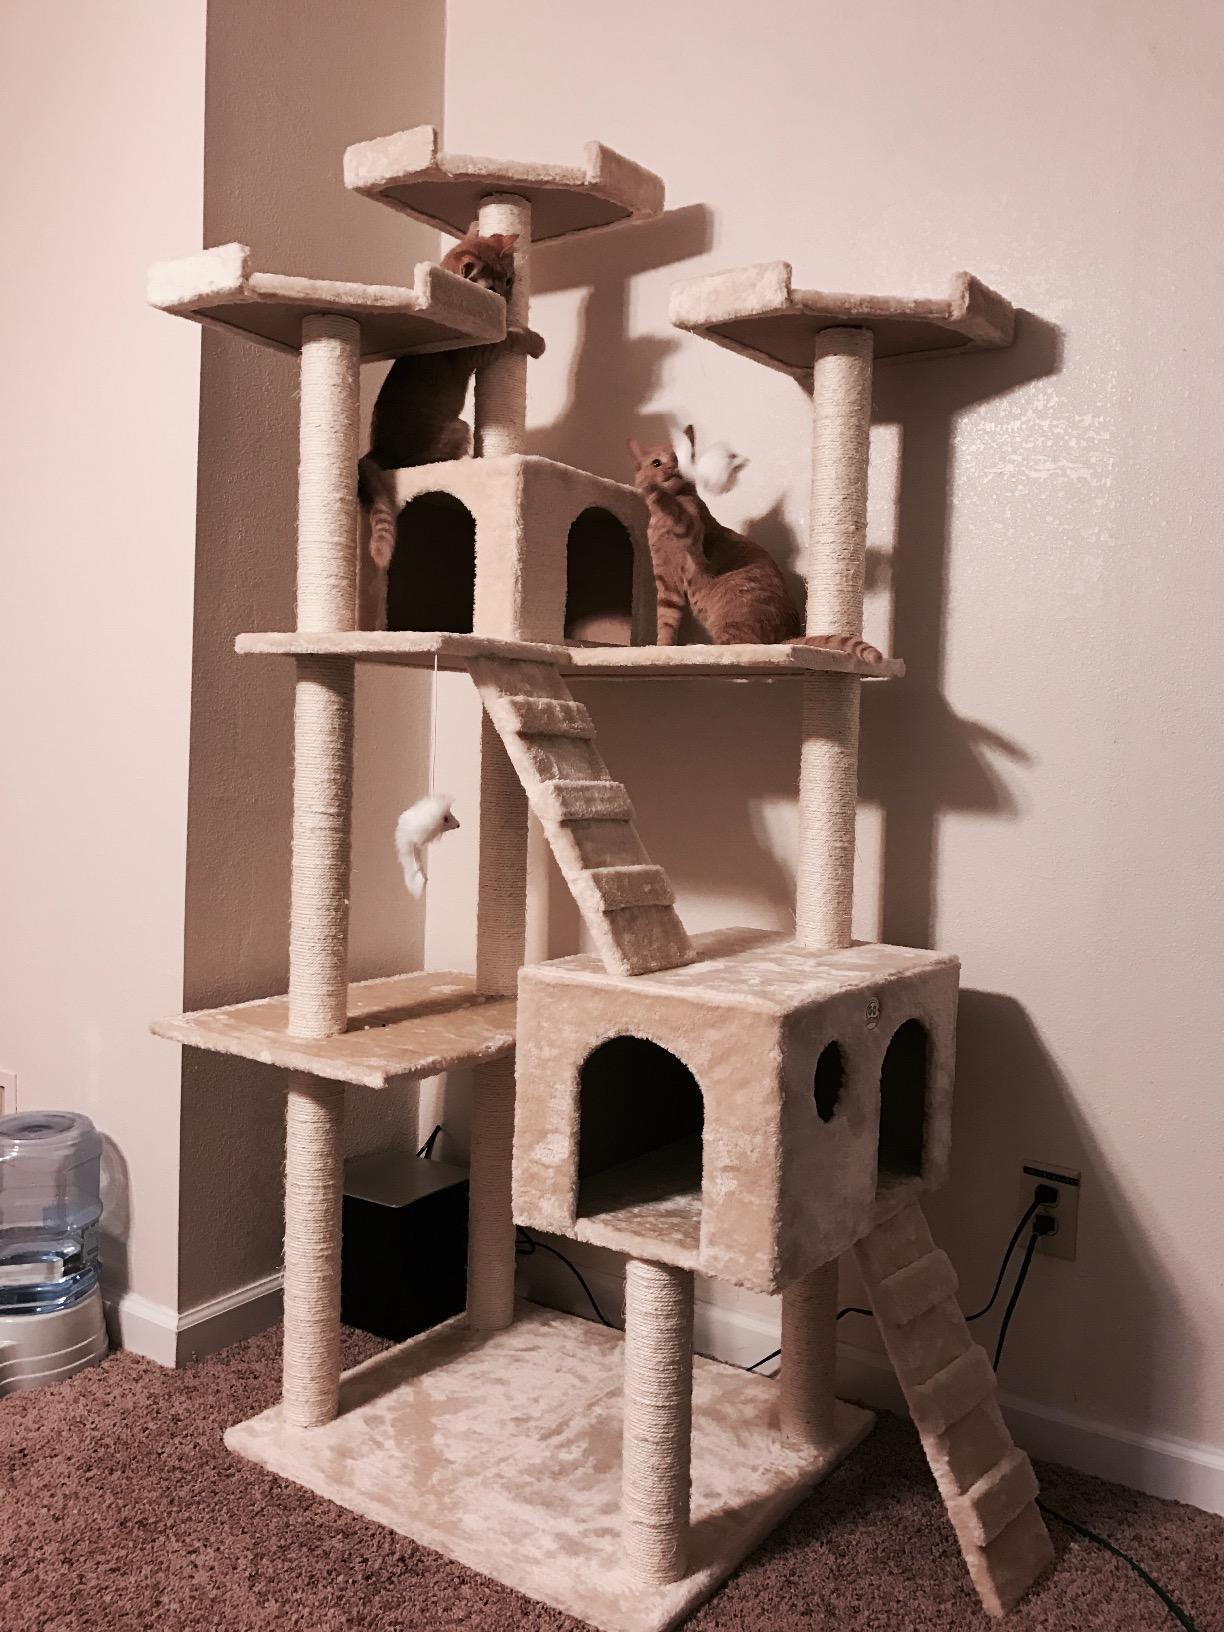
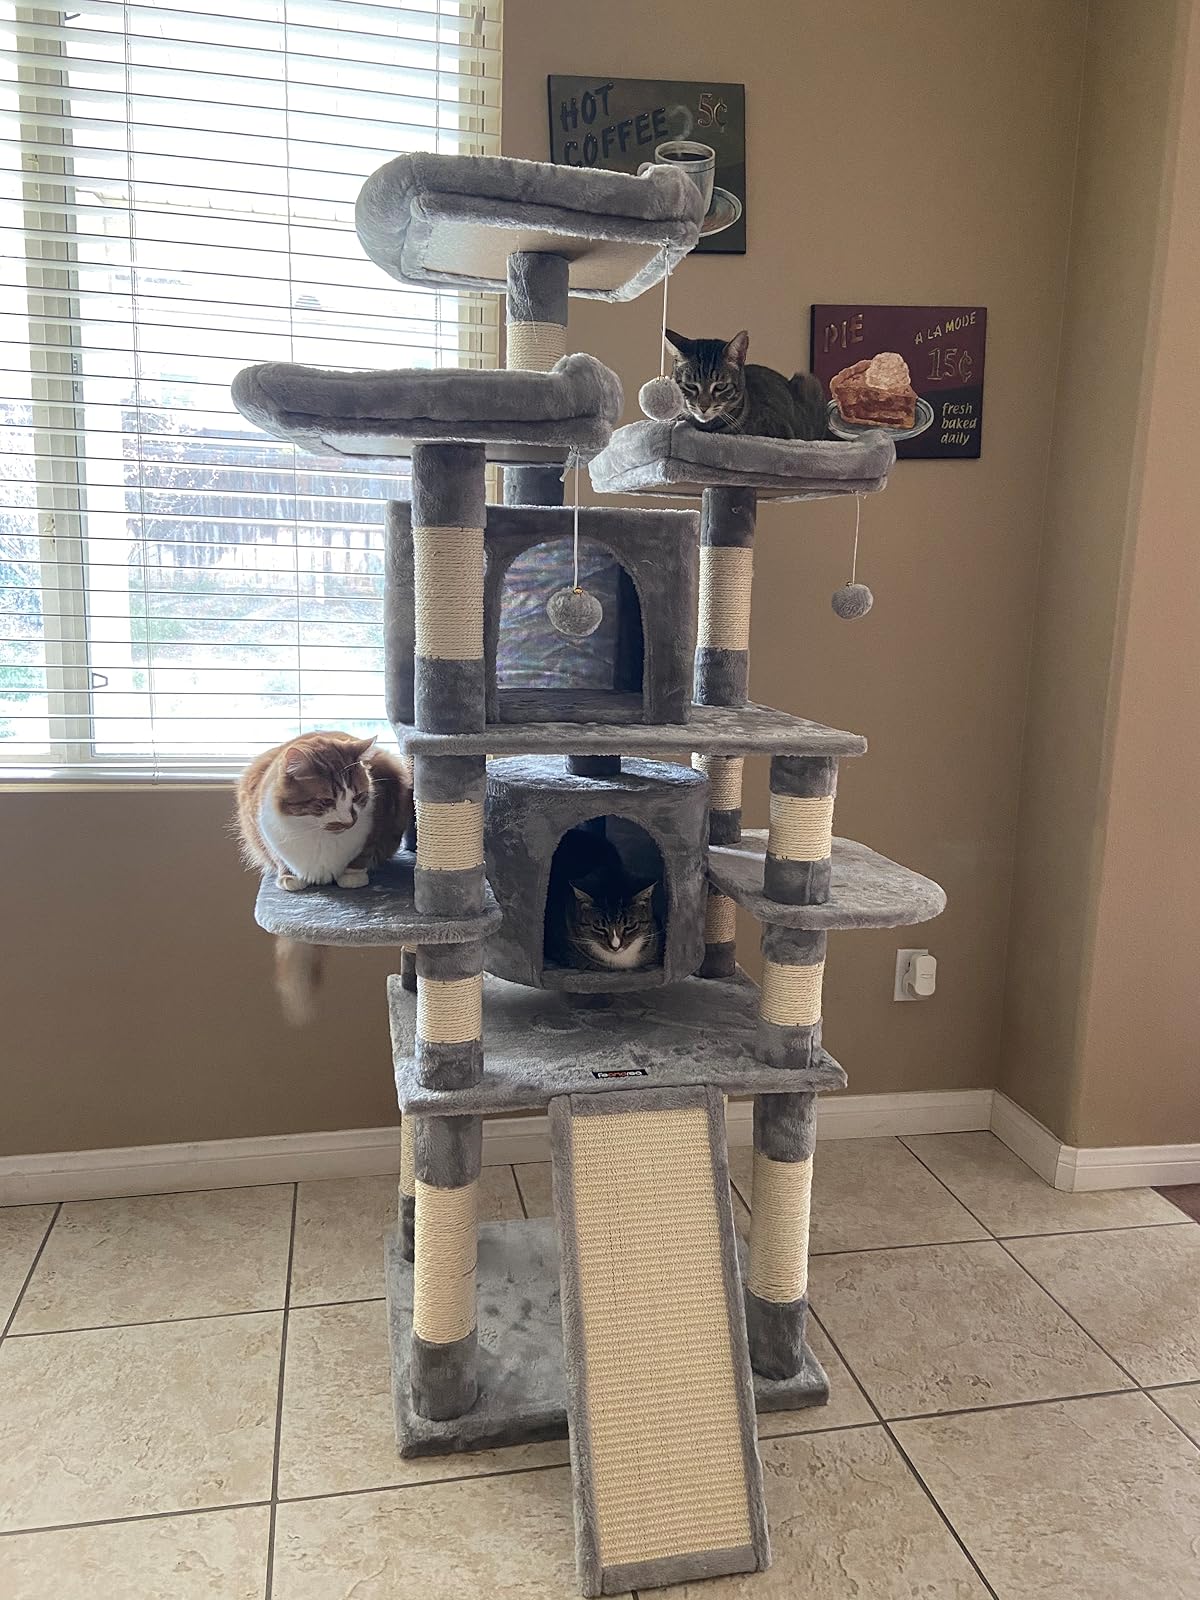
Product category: items_cat tree
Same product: no